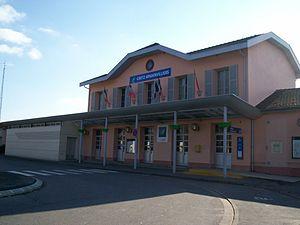
La gare de Gretz-Armainvilliers est une gare ferroviaire française de la ligne de Paris-Est à Mulhouse-Ville, située sur le territoire de la commune de Gretz-Armainvilliers, dans le département de Seine-et-Marne en région Île-de-France.